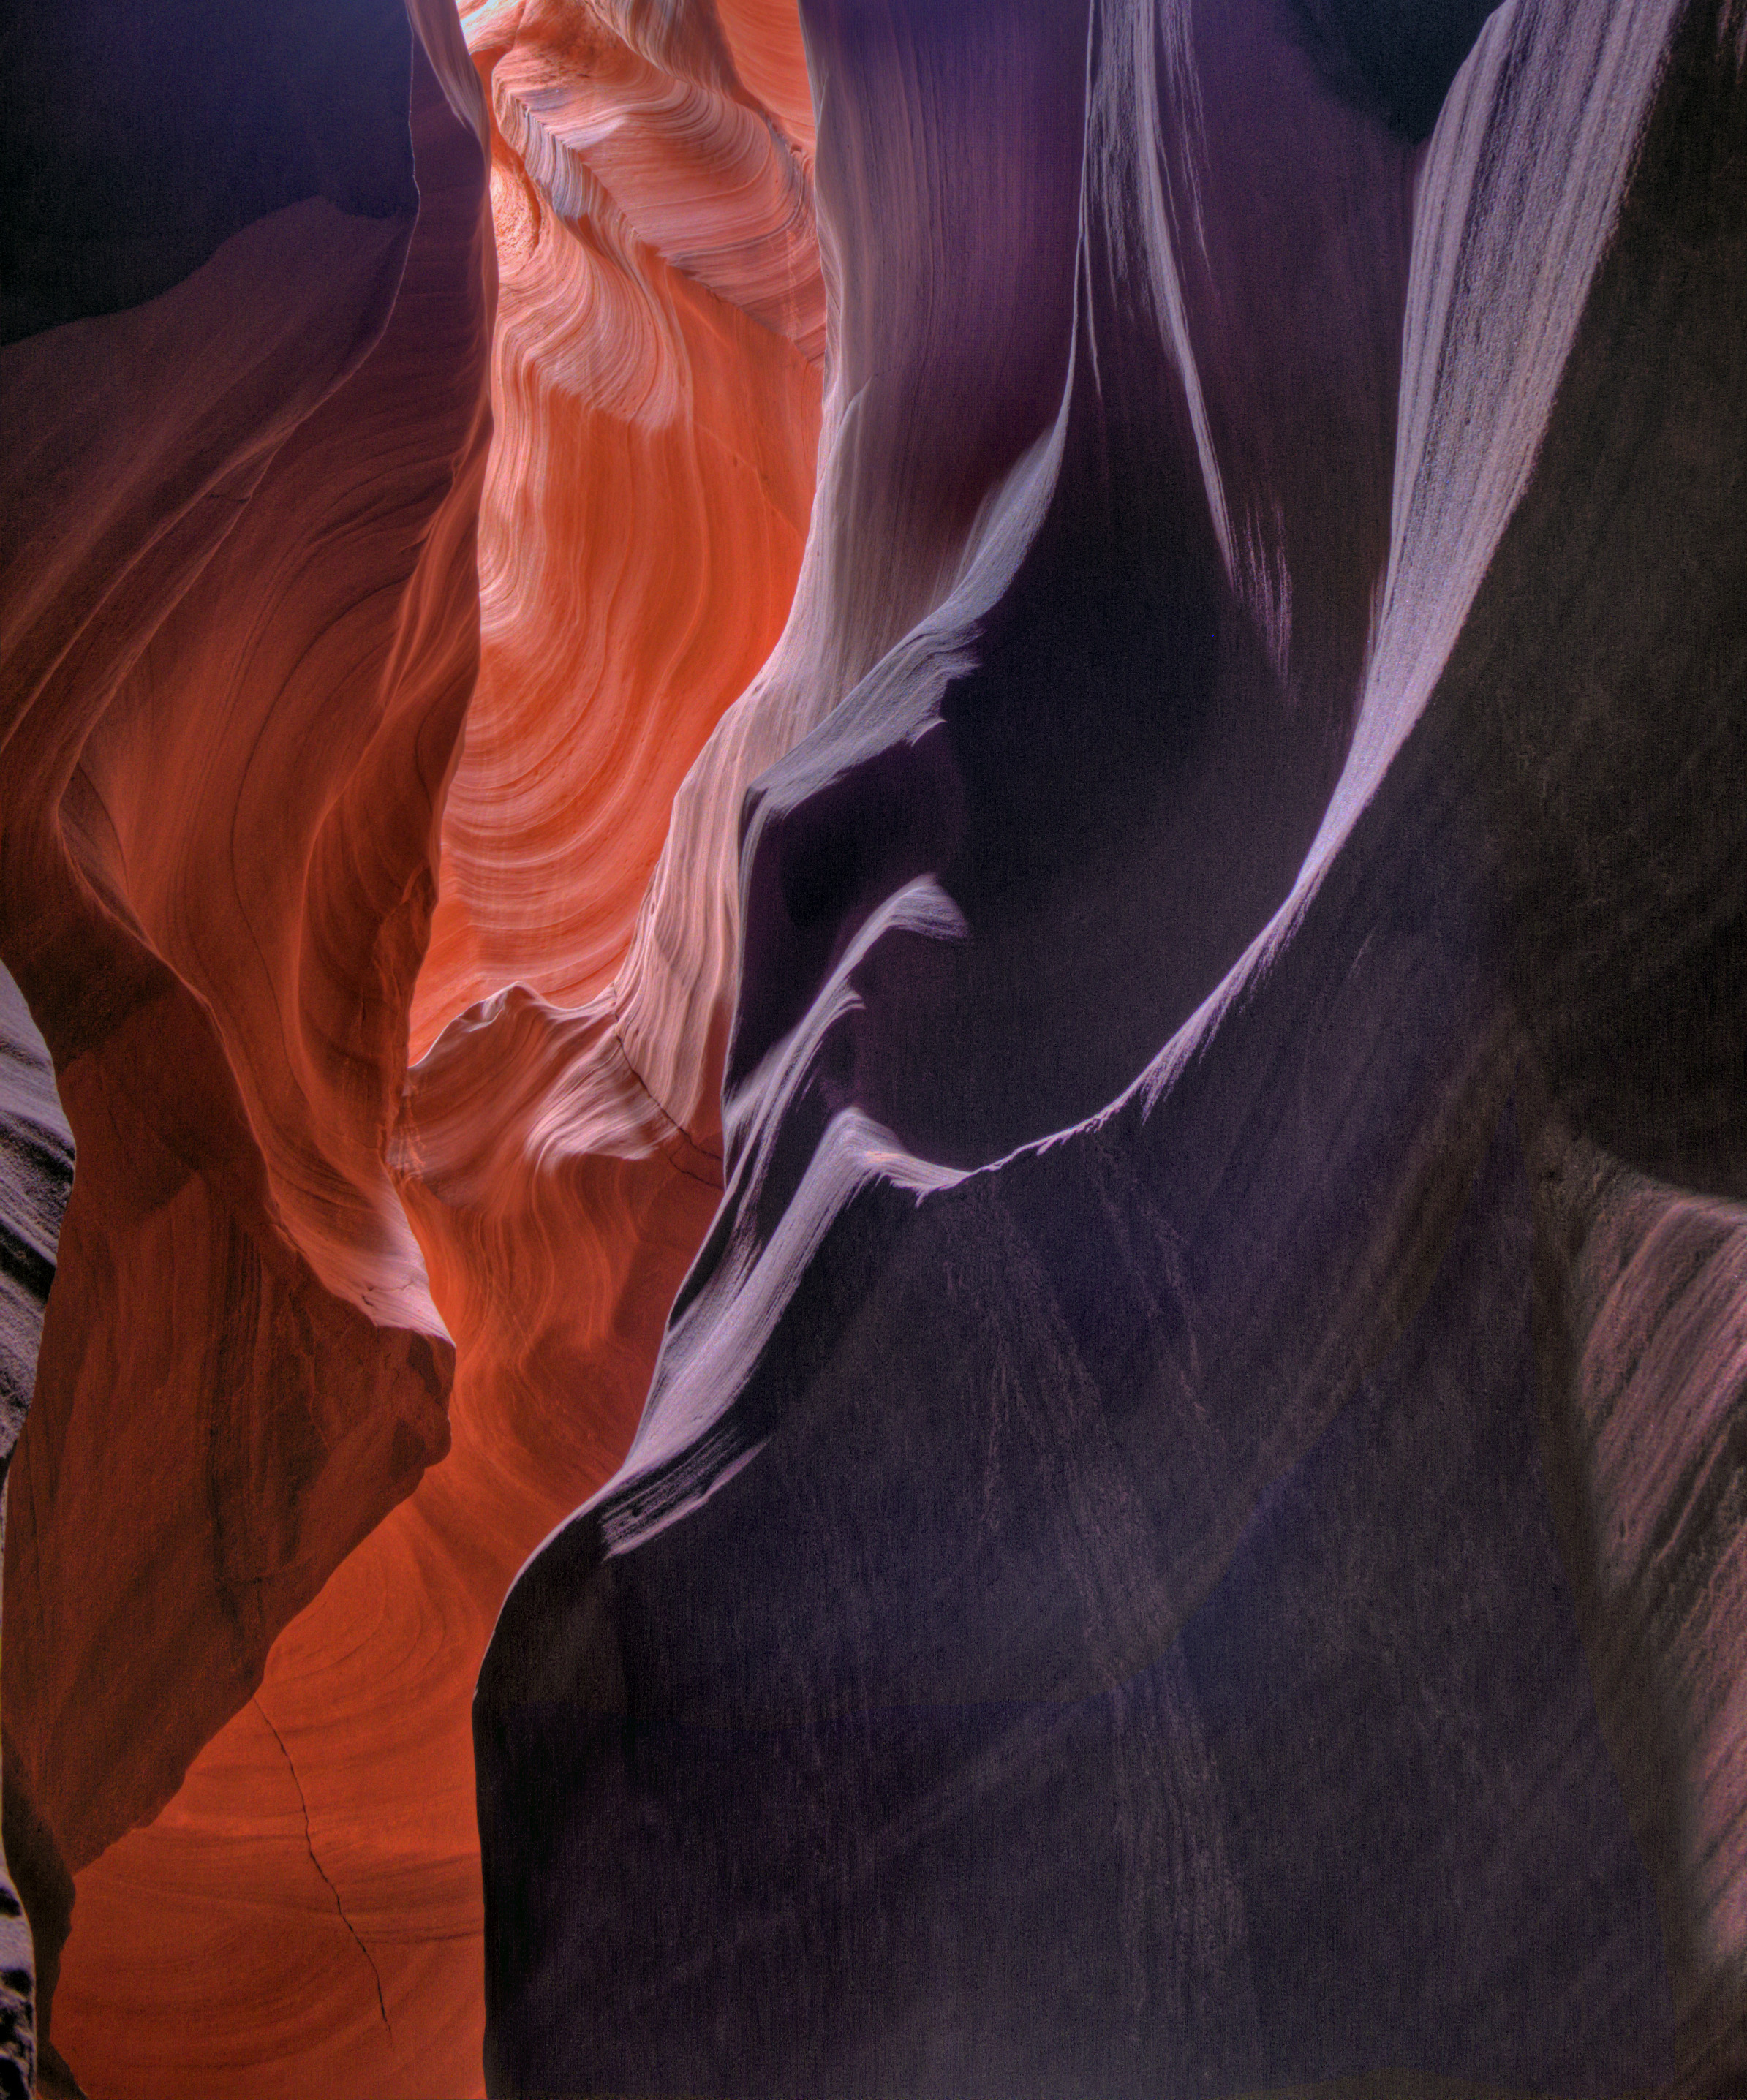
red, color, darkness, art, screenshot, photocontesttnc09